Fallout 4

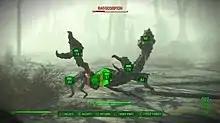
When using V.A.T.S., real-time action is slowed down, and players can see the probability of hitting each body part of the enemies through a percentage ratio displayed here on the PlayStation 4 version.

The Pip-Boy, a personal computing device strapped to the player character's wrist, allows the player to access a menu with statistics, maps, data, and items the player has acquired. The player can find game cartridges, called Holotapes, which can be played on the Pip-Boy or a terminal. (A new feature for the Pip-Boy interface is a downloadable application for iOS, Android, and Windows smartphones and tablets. This optional app allows players to access the Pip-Boy interface on a separate screen, and play the collected game cartridges when not playing the main game.) Another returning gameplay feature is the Vault-Tec Assisted Targeting System (V.A.T.S.). While using V.A.T.S., real-time combat is slowed down (instead of stopped entirely as in previous entries), and action is played out from varying camera angles in a computer graphics version of "bullet time". Various actions, including firing shots in V.A.T.S., expend the Sole Survivor's supply of Action Points, limiting what the player can do in a certain period. While in V.A.T.S., the player can target individual body parts with attacks to inflict specific injuries; headshots can be used for quick kills or to blind, legs can be targeted to slow enemy movement, and opponents can be disarmed by shooting at their weapons. Unlike previous games, in which the player had a random chance to inflict a critical hit, they are now performed manually through V.A.T.S.